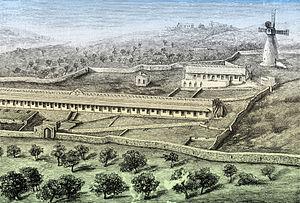
Mishkenot Sha'ananim est le premier quartier juif construit à l'extérieur des murs de la Vieille ville de Jérusalem, sur une colline en face du mont Sion.
Le moulin de Montefiore est un monument historique de Jérusalem.